Tarella (Cammeray)

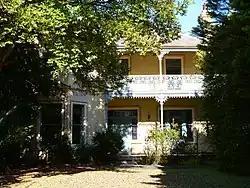
"Tarella", pictured in 2015.

Tarella is a heritage-listed former residence and now business premises located at 3 Amherst Street, Cammeray, North Sydney Council, New South Wales, Australia. It was built from 1874 to 1886. The property is privately owned. It was added to the New South Wales State Heritage Register on 2 April 1999.